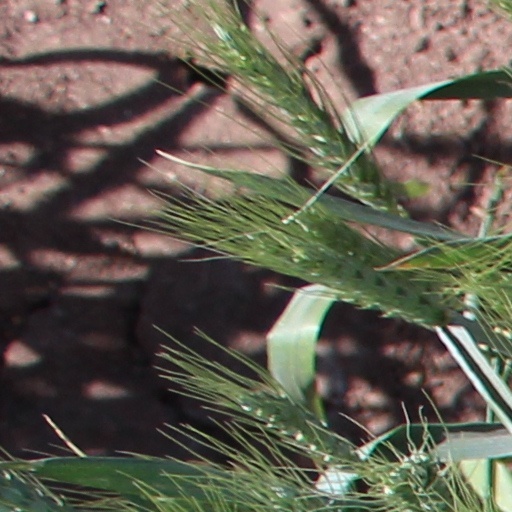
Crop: wheat